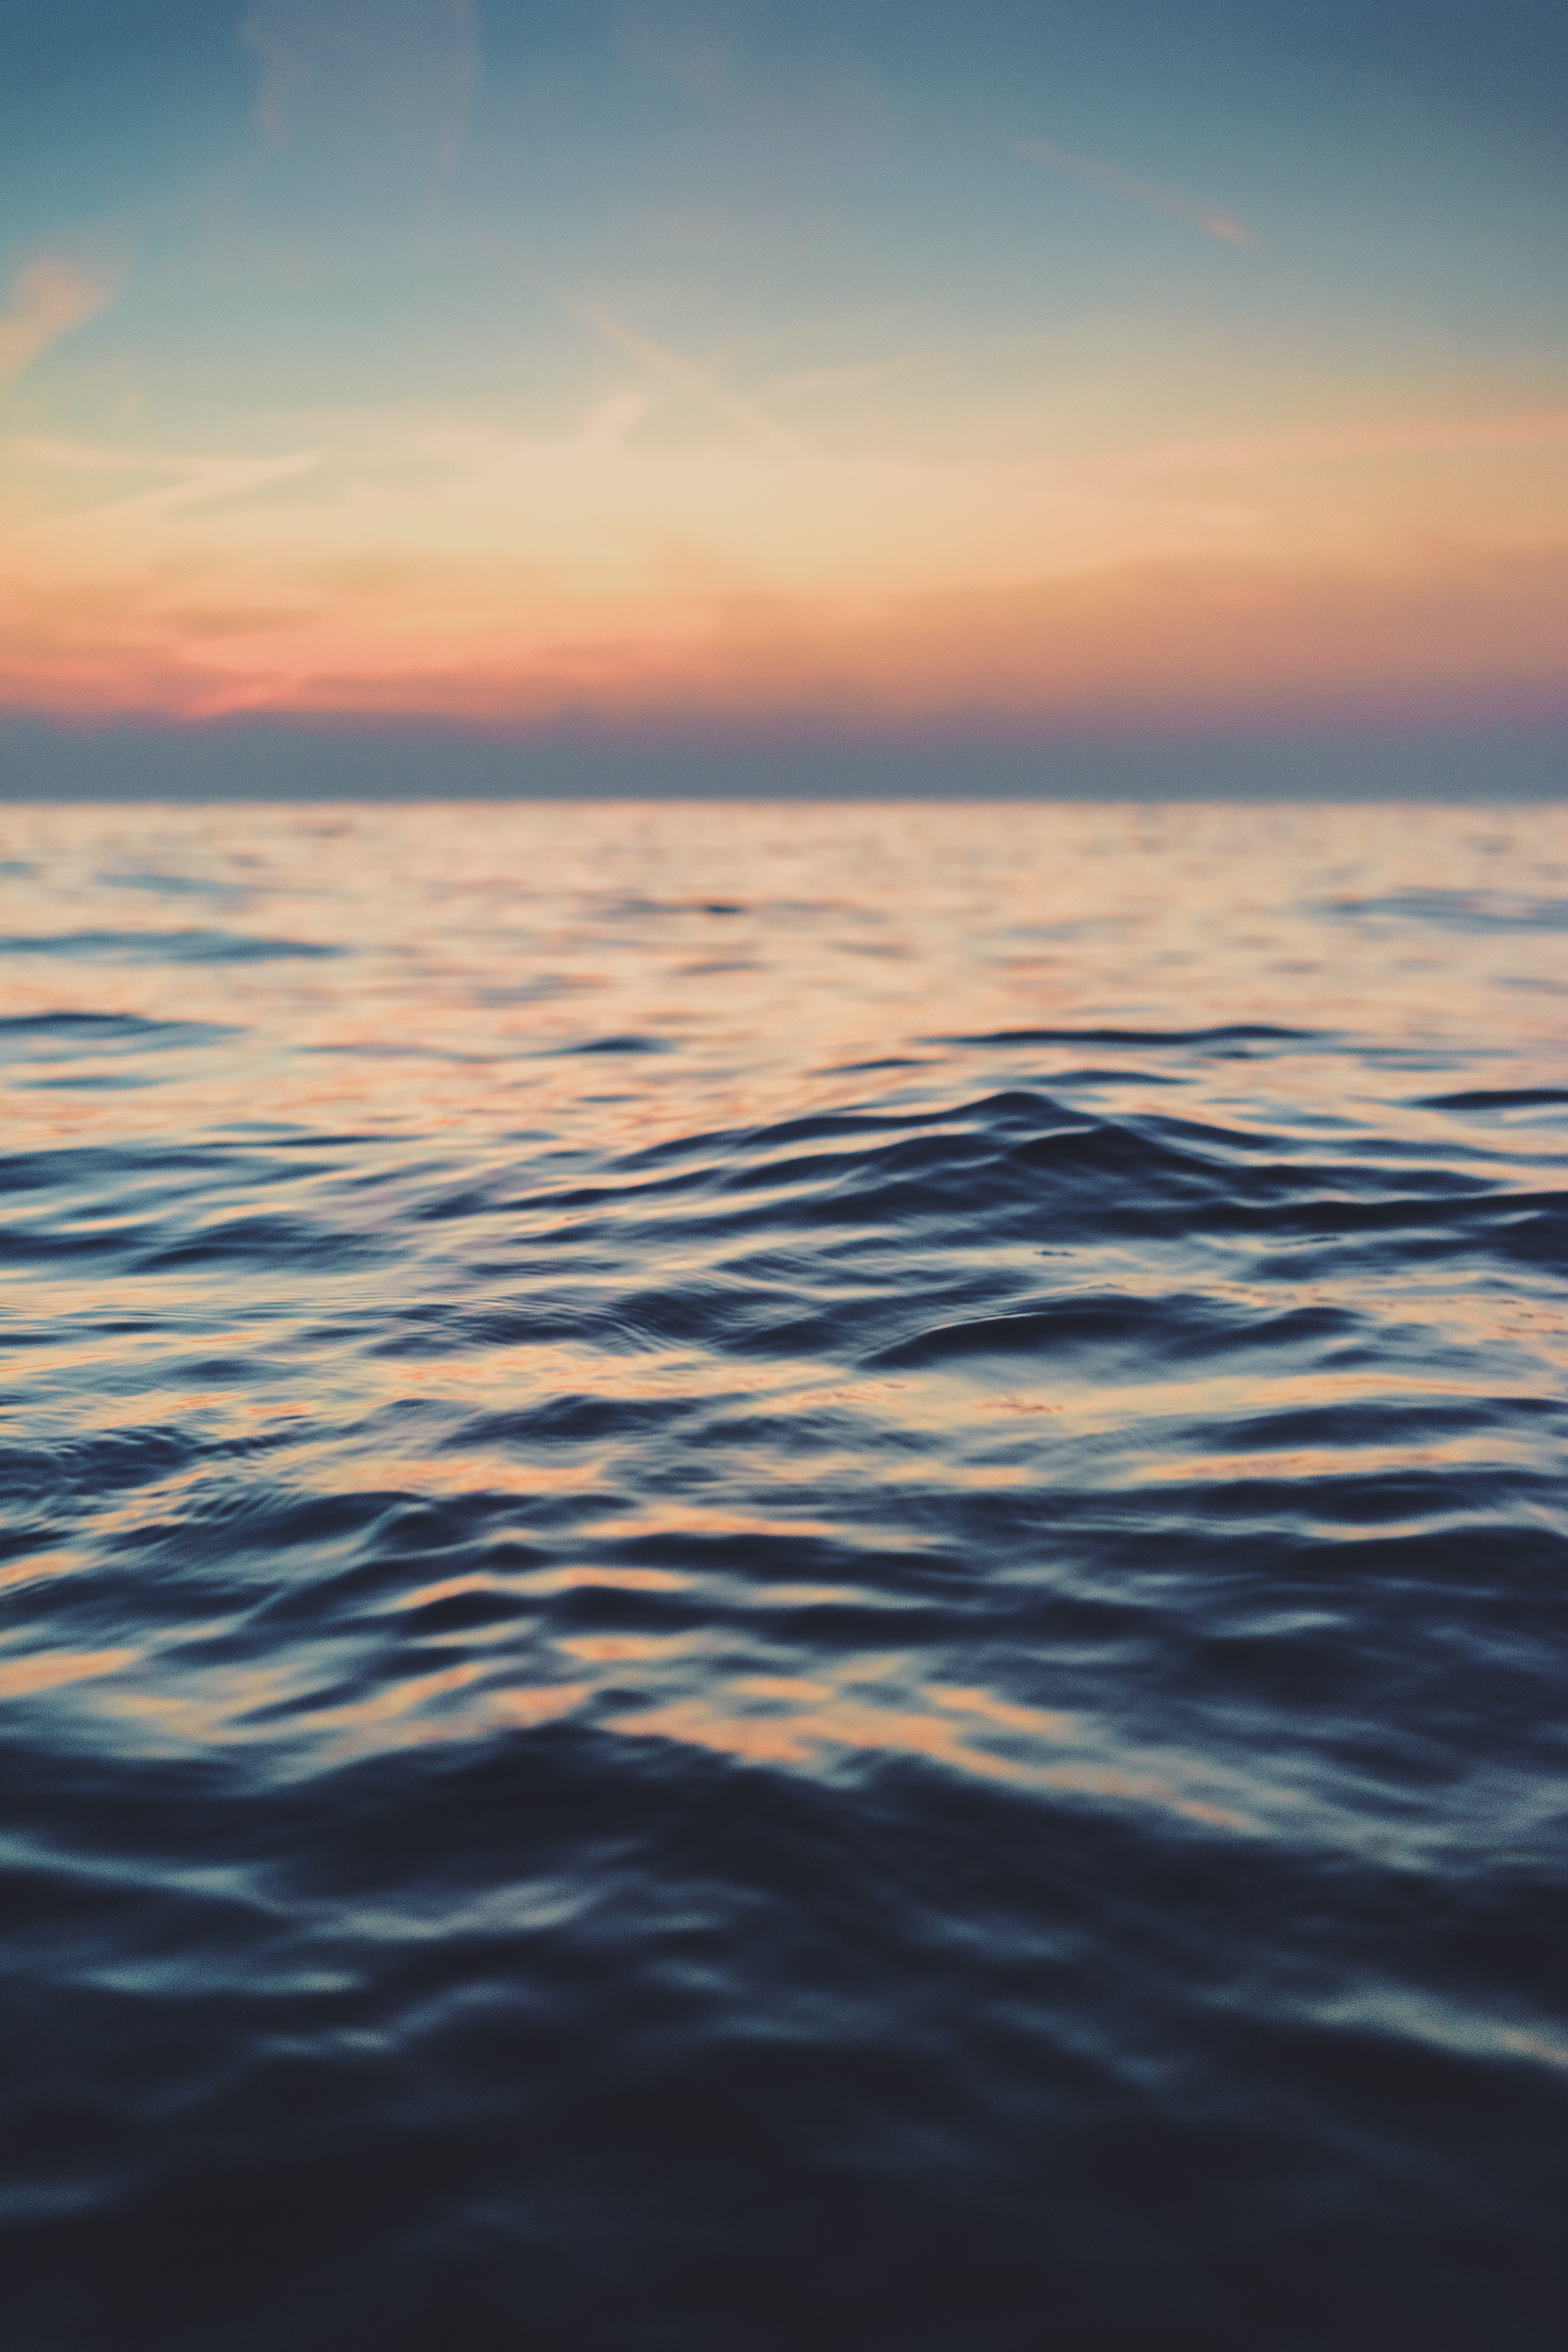
sea, coast, water, ocean, horizon, cloud, sky, sunrise, sunset, sunlight, shore, wave, dawn, ripple, dusk, evening, reflection, wind wave